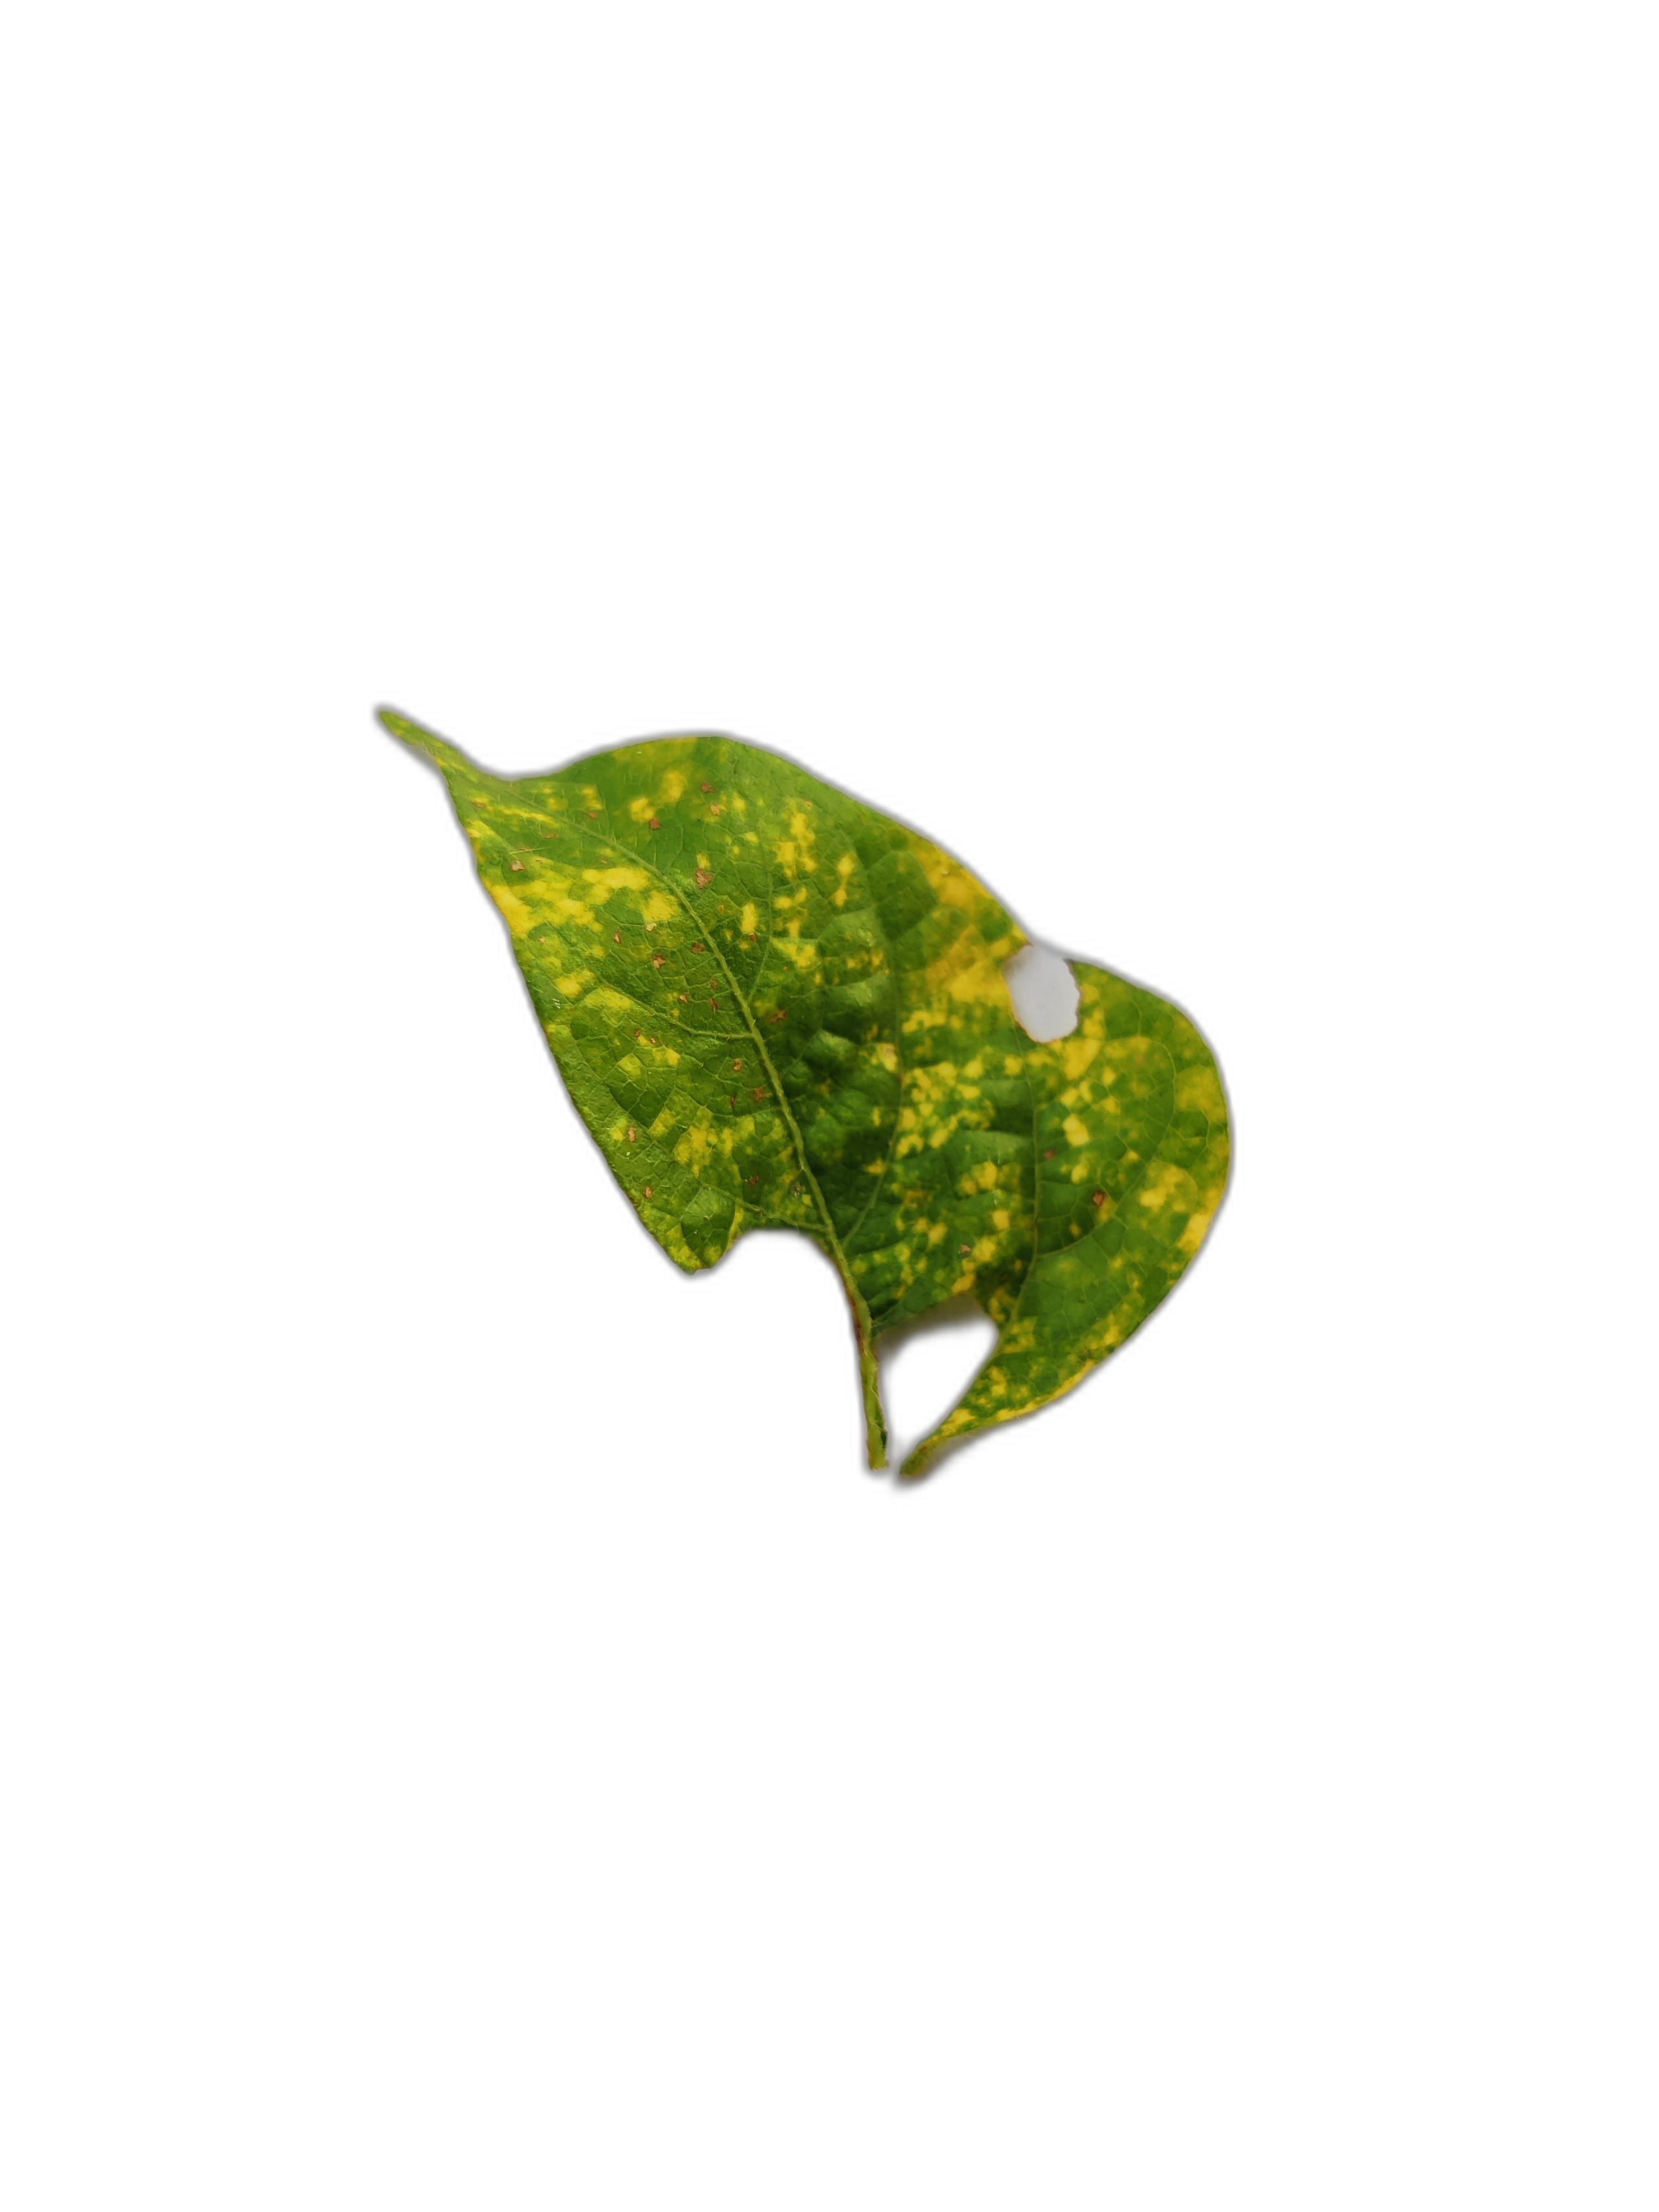
Label: Yellow Mosaic